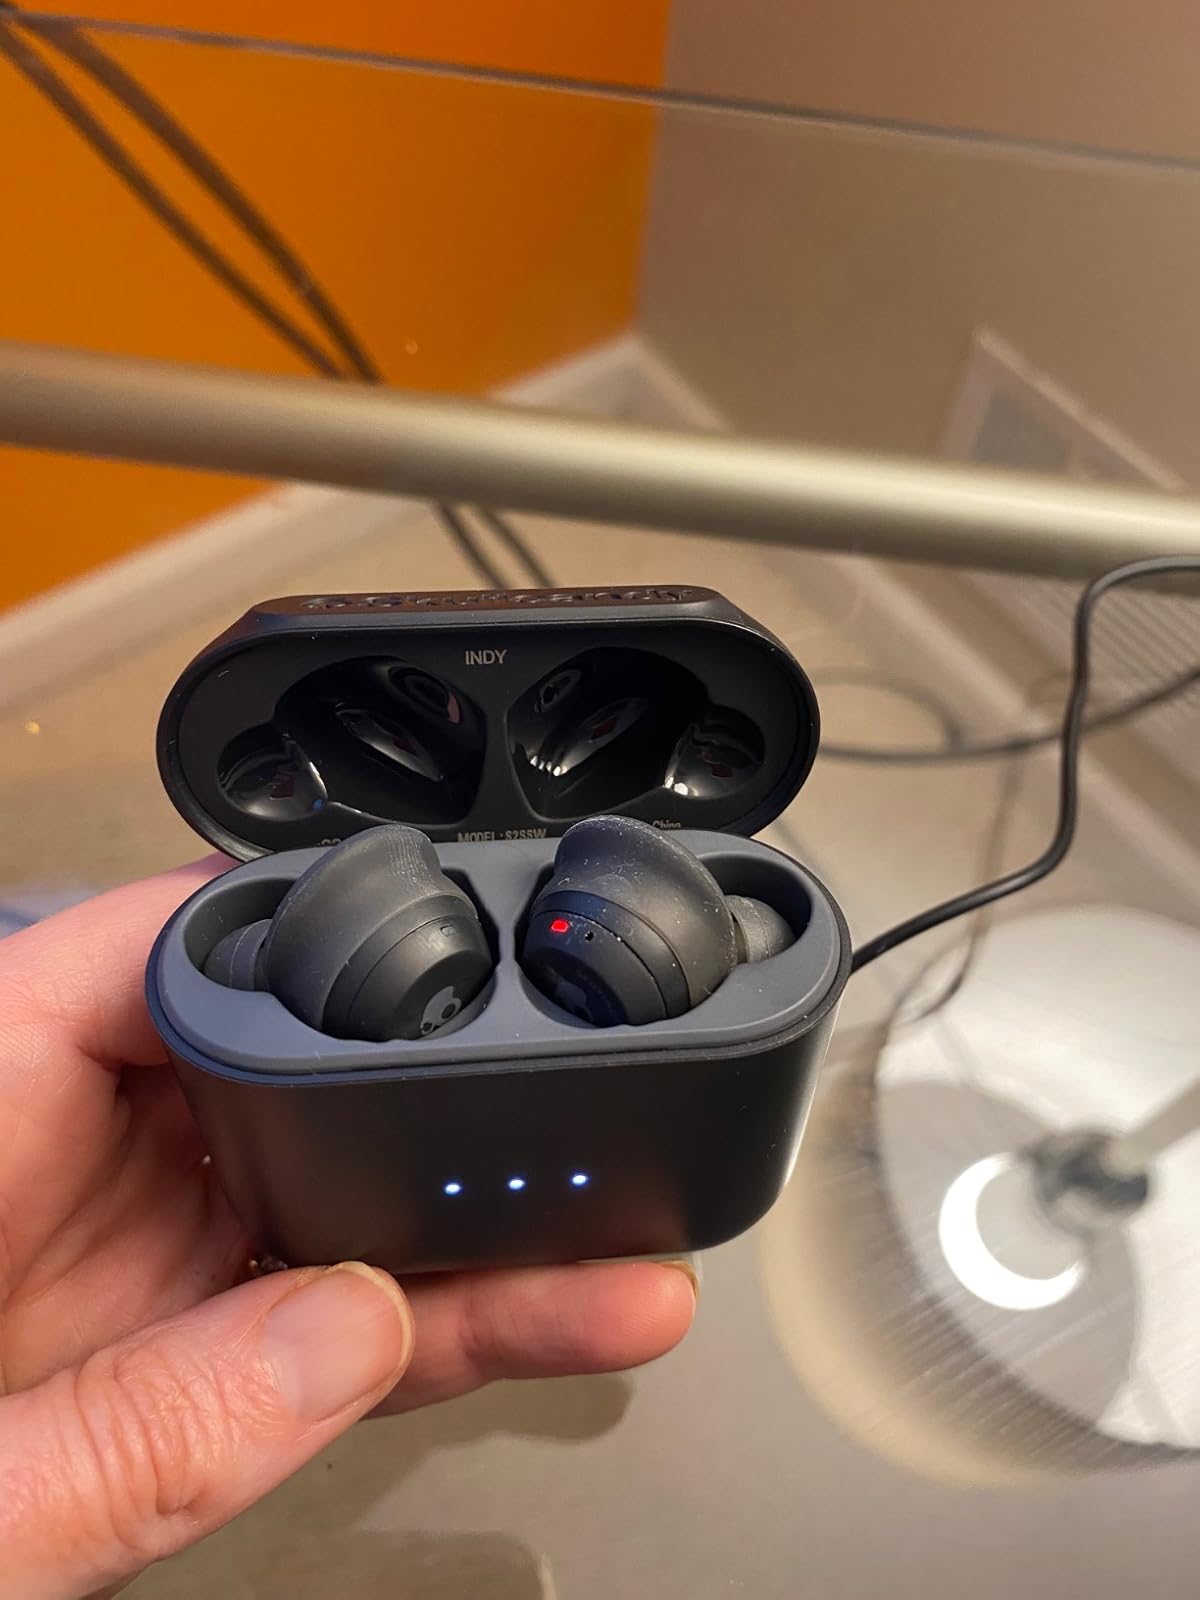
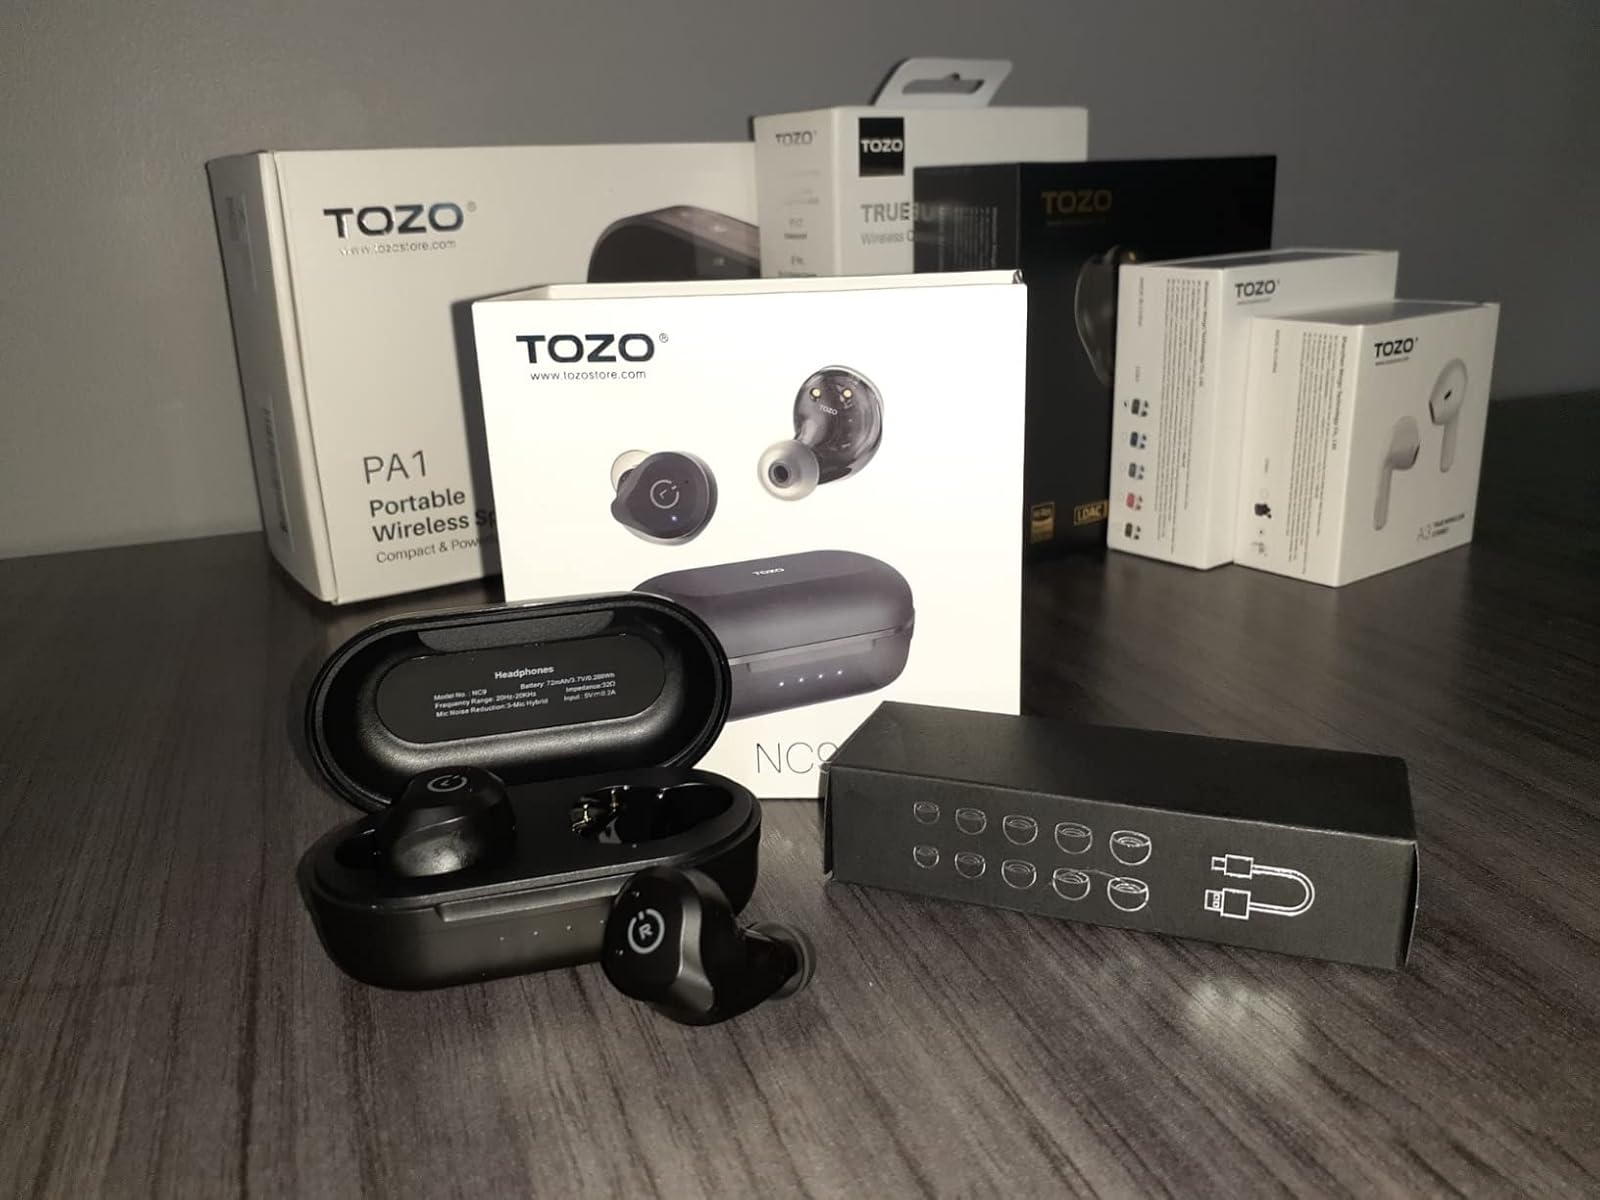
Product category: earbuds
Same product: no